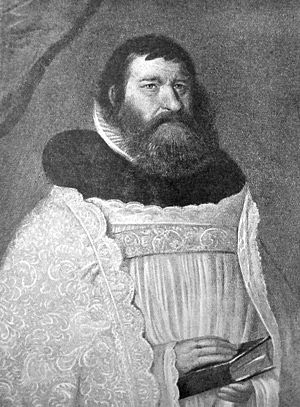
Kontroversteologi
Jesper Rasmussen Brochmand (5. august 1585 - 19. april 1652) var professor ved Københavns Universitet 1610-1638 og biskop over Sjælland fra 1638 til sin død
Kontroversteologi er systematisk fremstillede forskelle mellem forskellige konfessioner. Betegnelsen bruges især om de stridigheder der i 1500-tallet fulgte i kølvandet på Reformationen og Tridentinerkoncilet der indledte Modreformationen.